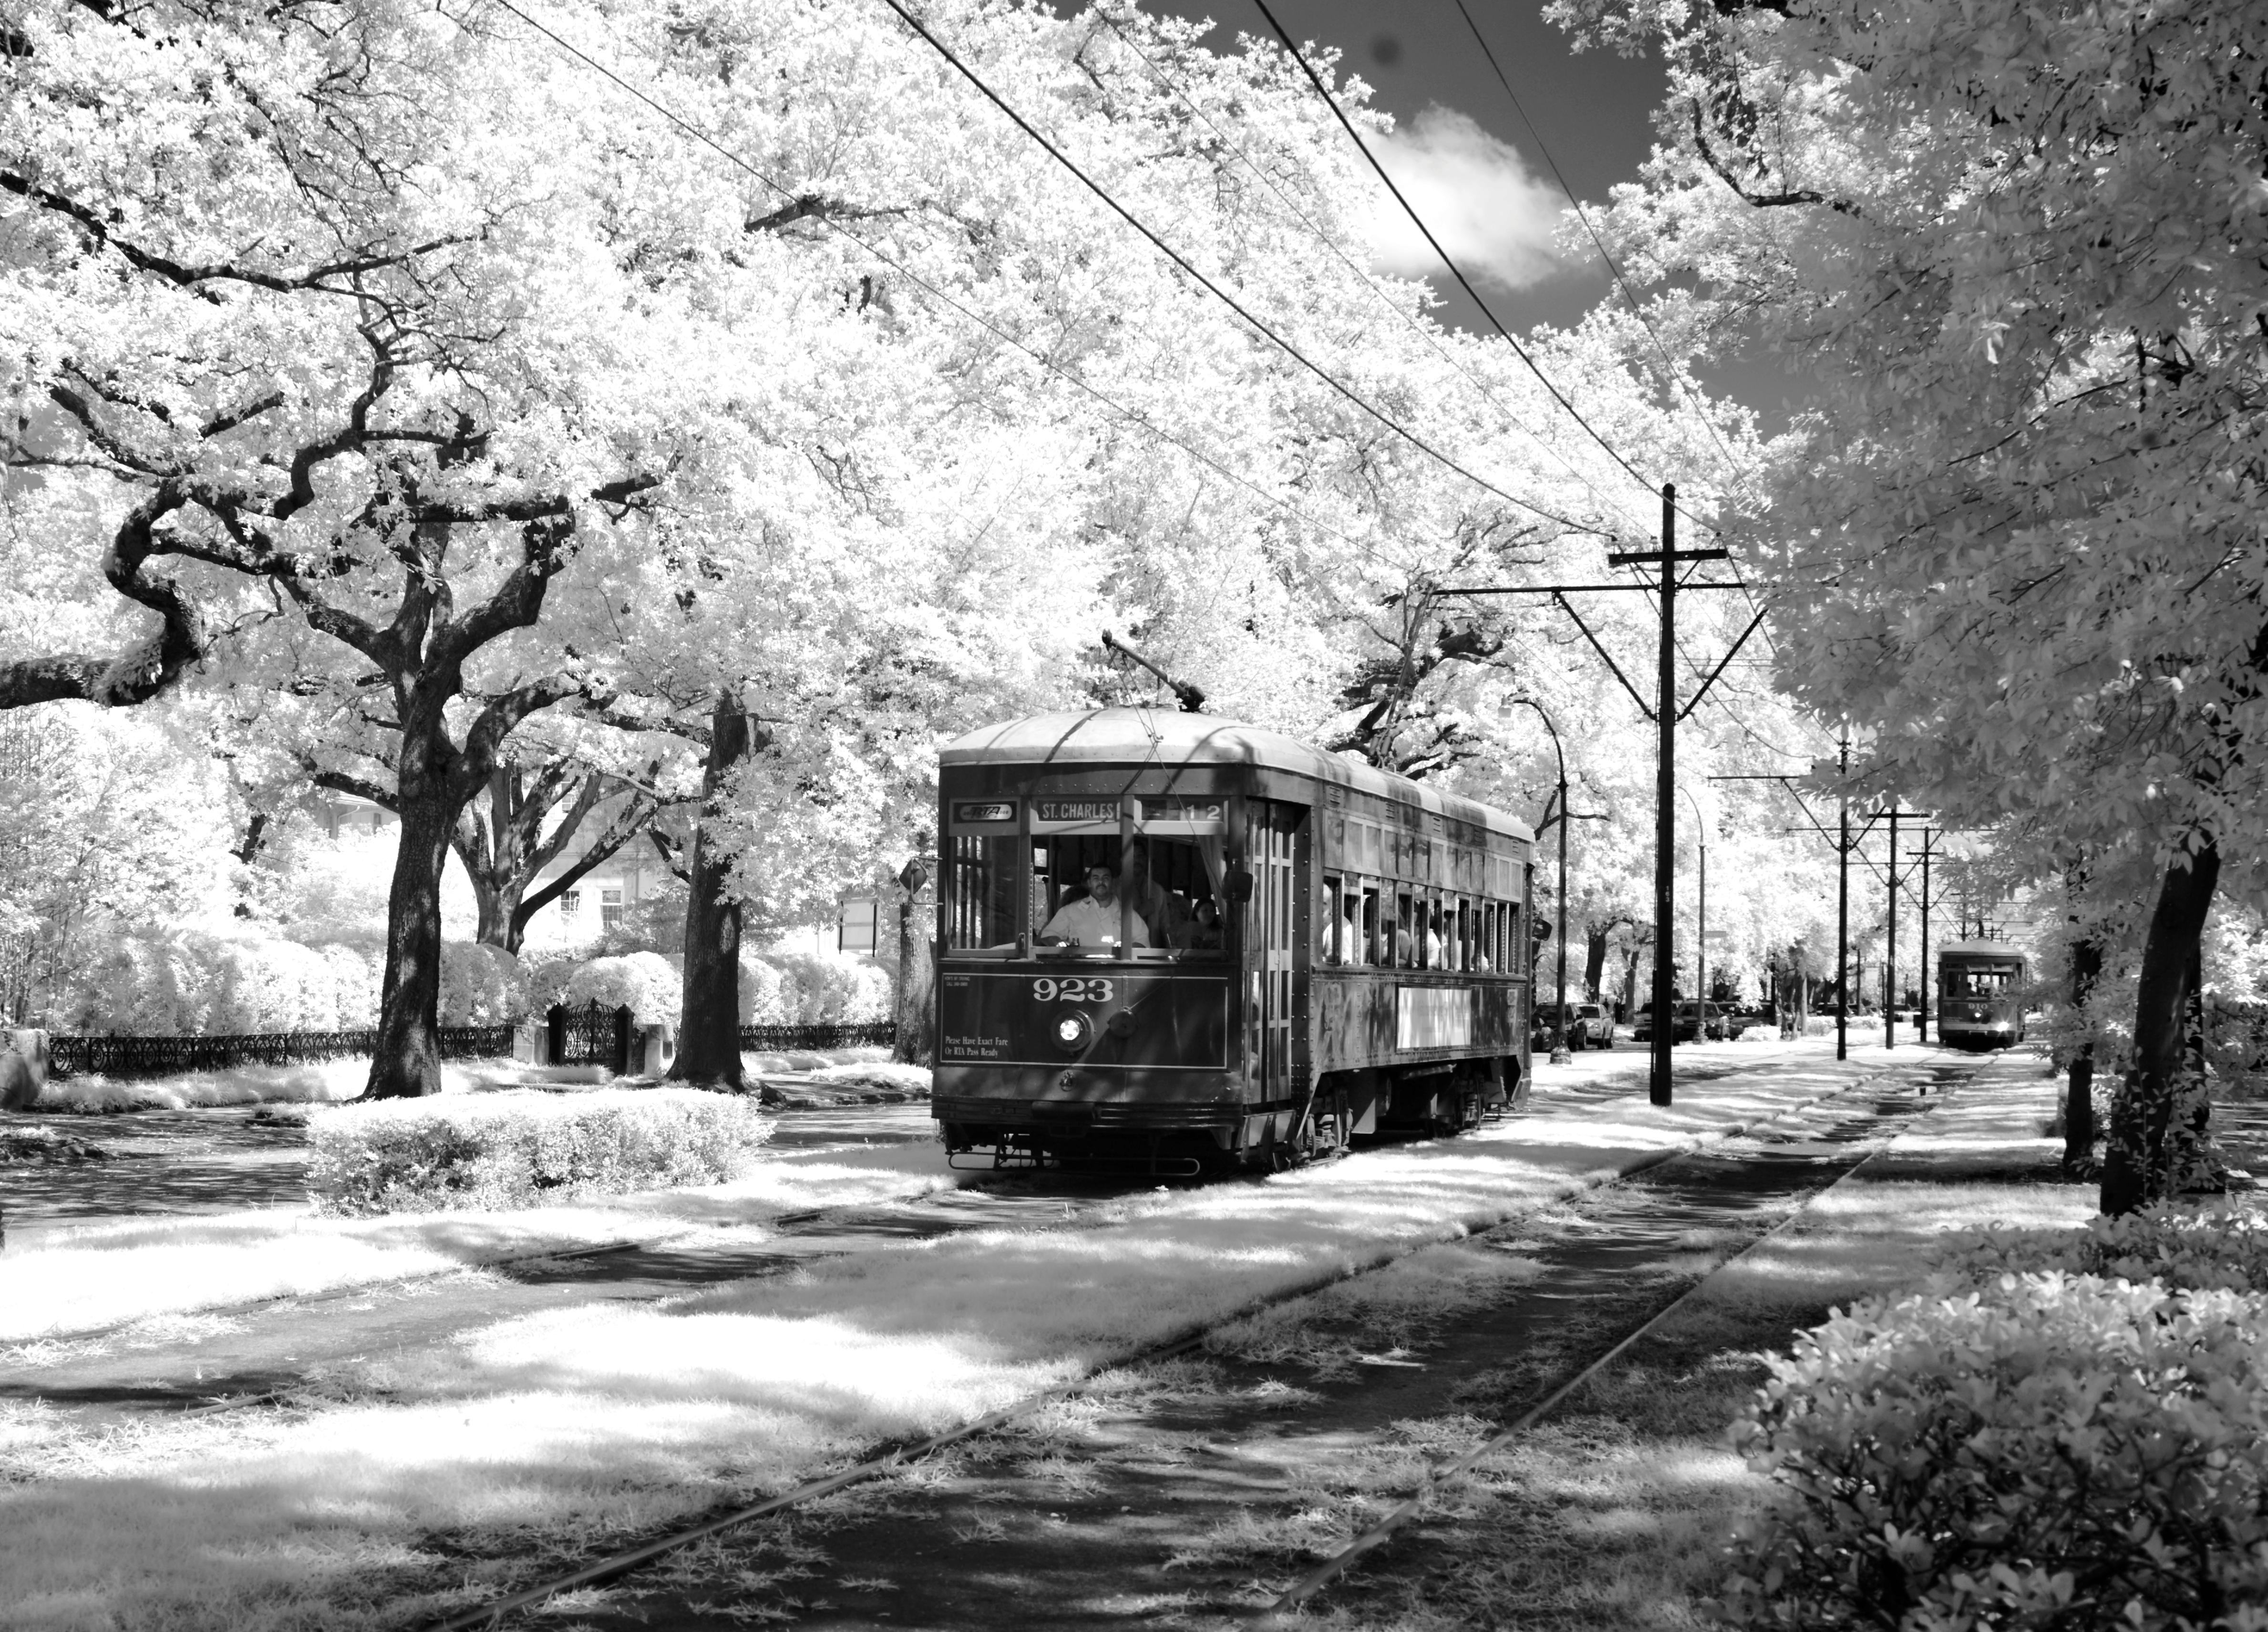
tree, snow, winter, black and white, road, flower, tram, transport, vehicle, usa, america, monochrome, season, black white, trees, united states, sw, new orleans, public personennahverkehr, carol m highsmith, infra red, louisiana, st charles avenue, monochrome photography, rolling stock